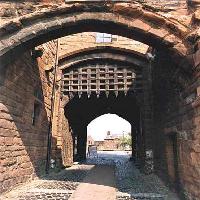
Weather: sun or clear